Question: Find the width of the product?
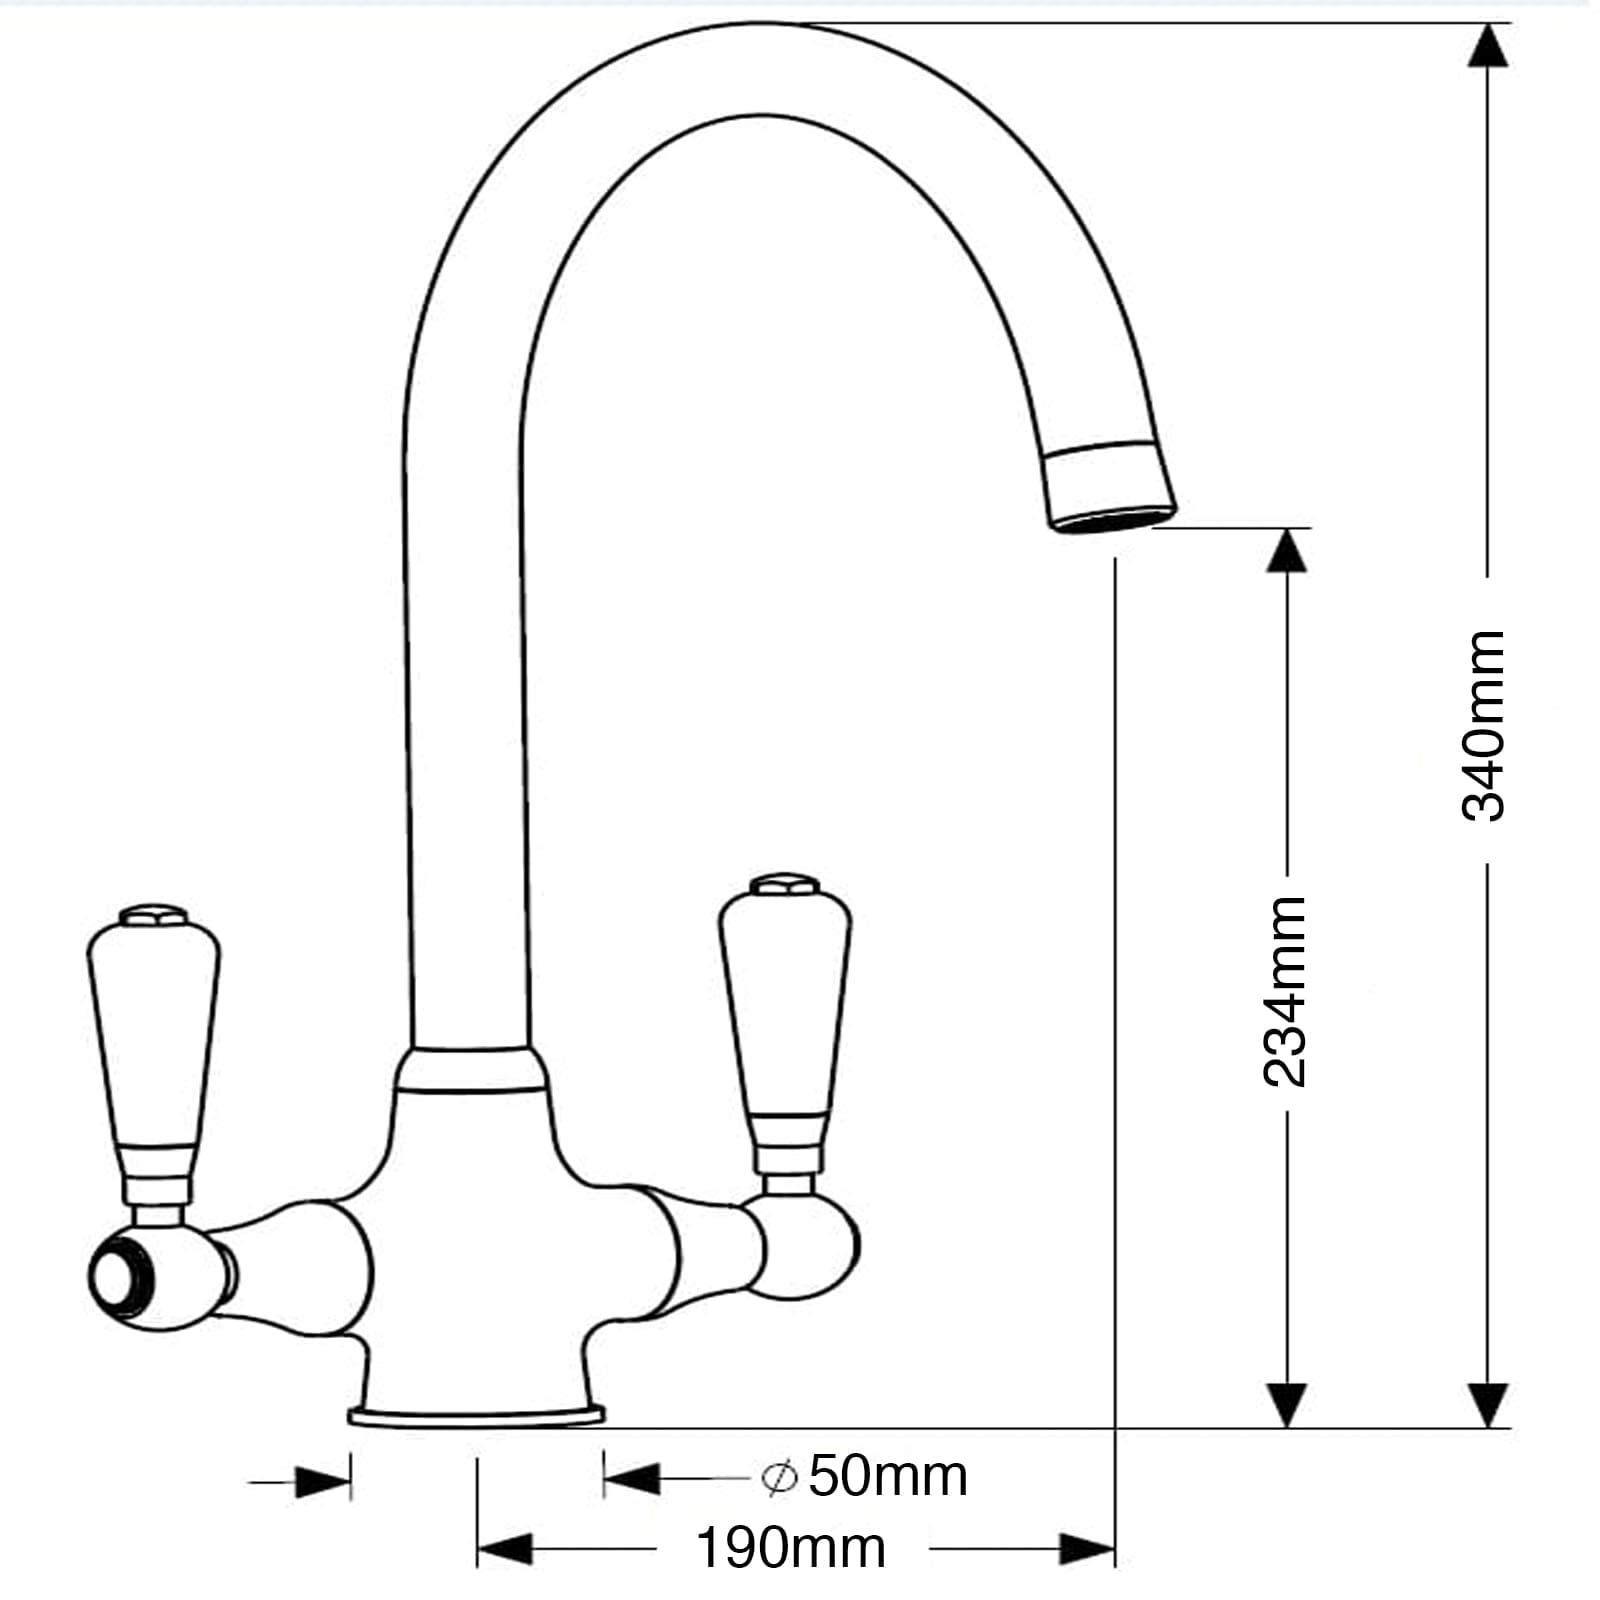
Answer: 190.0 millimetre